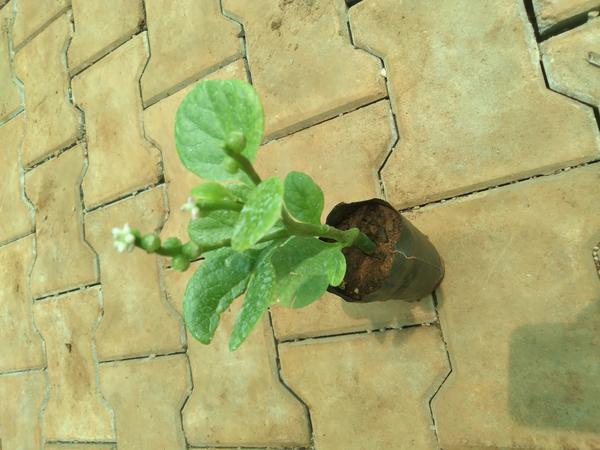
Plant: Basale